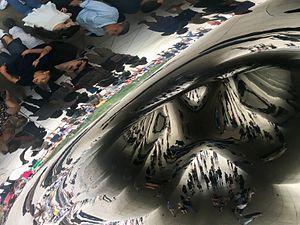
La Cloud Gate est une sculpture urbaine de l'artiste britannique Anish Kapoor située dans le Millennium Park, dans le secteur communautaire du Loop à Chicago. Pièce centrale de l'AT&T Plaza, elle est entourée au nord par le Park Grill et le Wrigley Square, à l'est par la Chase Promenade, à l'ouest par le McCormick Tribune Plaza, et au sud par la Crown Fountain.